Bertrand Traoré

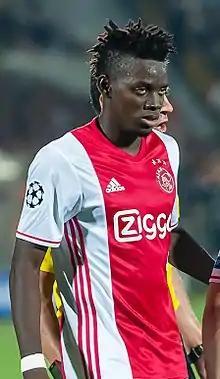
Traore with Ajax in 2016

On 12 August 2016, Traoré signed a new three-year contract with Chelsea and joined Ajax on loan for the 2016–17 campaign, which reunited him with former Vitesse manager, Peter Bosz. On the following day, Traoré made his league debut off the bench, replacing Kasper Dolberg in a 2–2 home draw against Roda JC. On 16 August, Traoré made his first start in a Champions League play-off round against Rostov, a 1–1 draw.